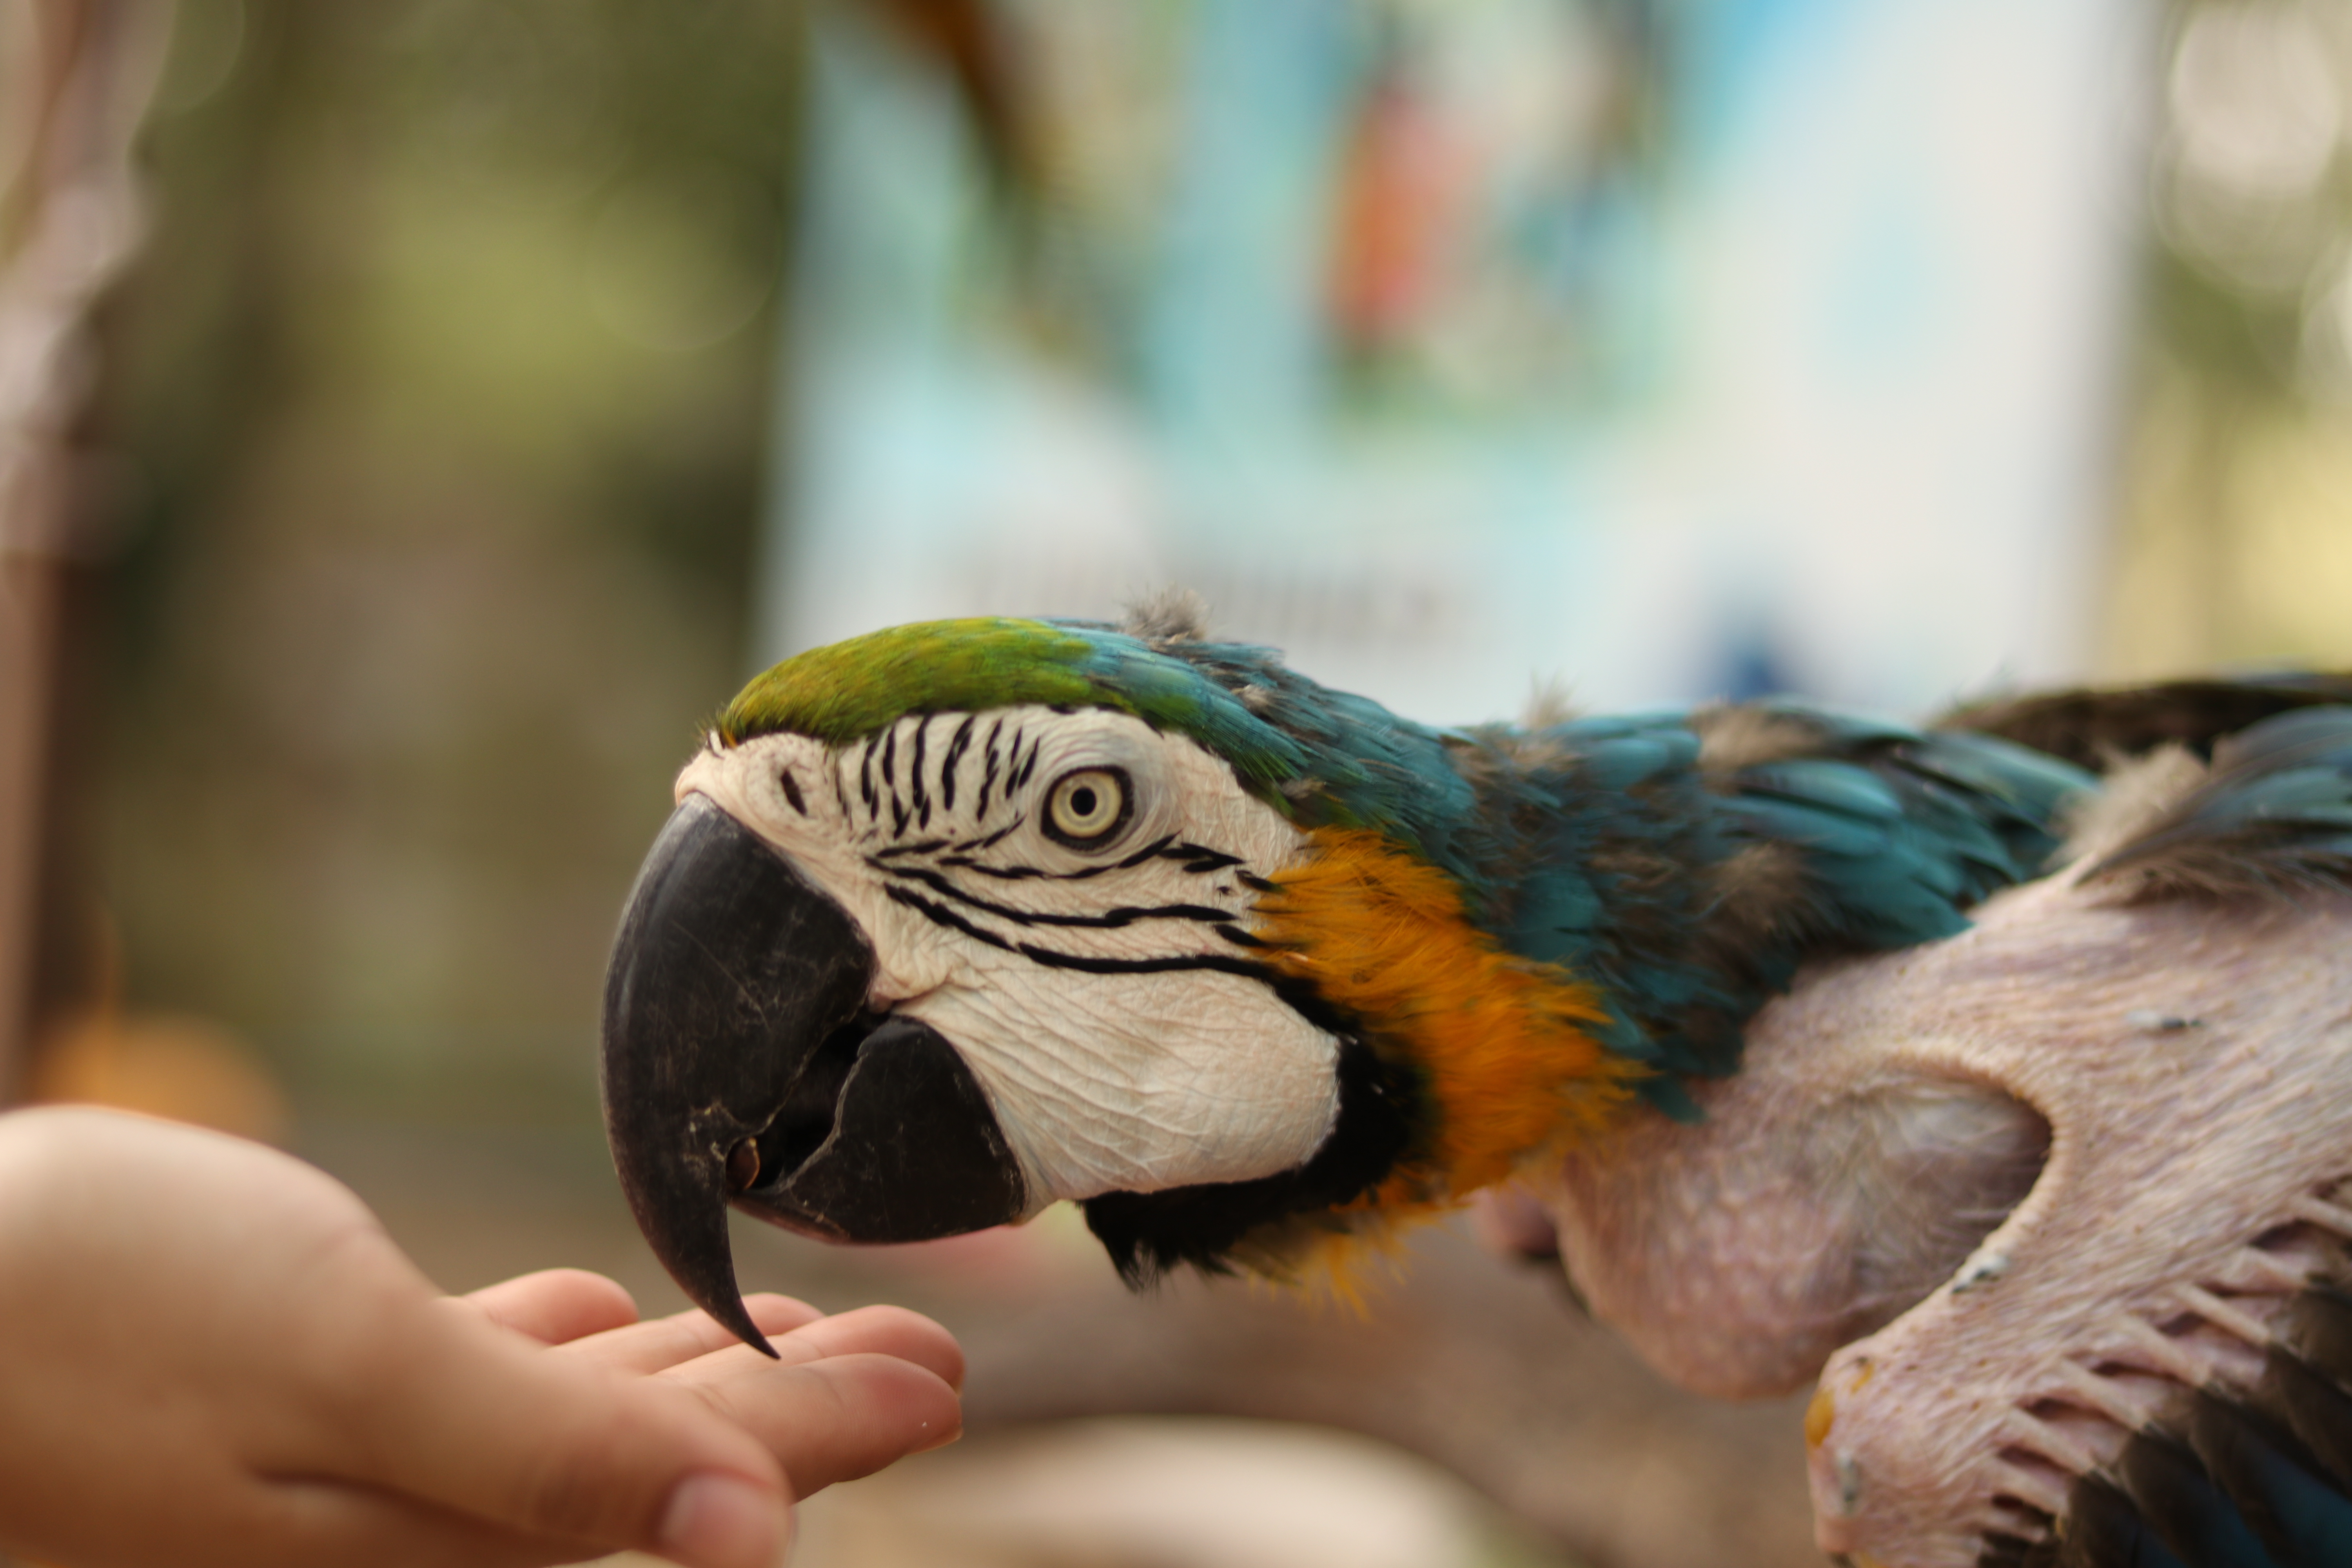
bird, vertebrate, beak, macaw, parrot, parakeet, wildlife, budgie, feather, lovebird